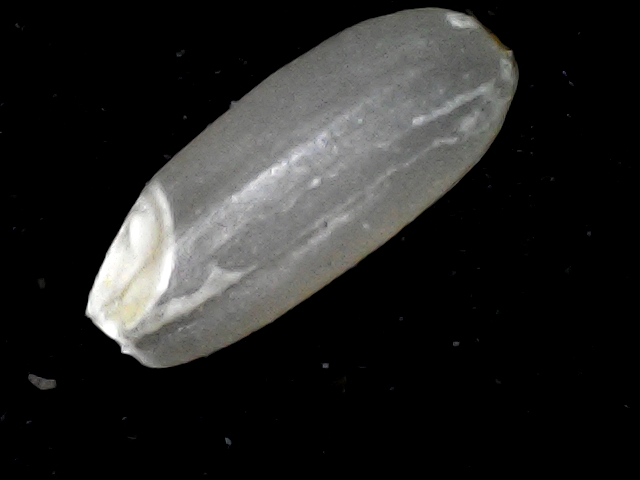
Rice variety: BR22